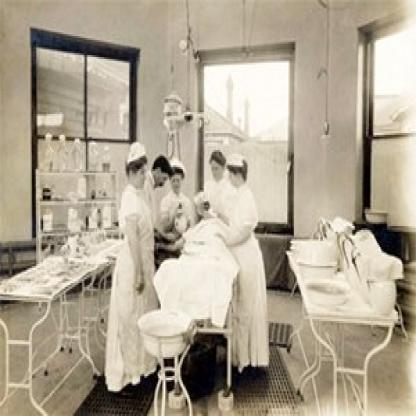
Scene: Indoor